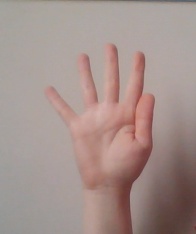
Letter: sheen